Brit milah

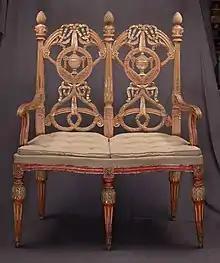
Circumcision bench, 18th century. Jewish Museum of Switzerland.

The origin of circumcision is not known with certainty; however, artistic and literary evidence from ancient Egypt suggests it was practiced in the ancient Near East from at least the Sixth Dynasty (–2181 BCE). According to some scholars, it appears that it only appeared as a sign of the covenant during the Babylonian Exile. Scholars who posit the existence of a hypothetical J source (likely composed during the seventh century BCE) of the Pentateuch in hold that it would not have mentioned a covenant that involves the practice of circumcision. Only in the P source (likely composed during the sixth century BCE) of does the notion of circumcision become linked to a covenant.